Brazzaville (band)

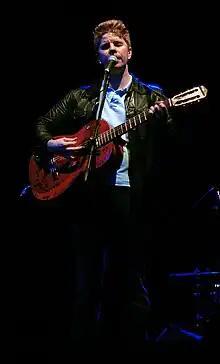
David Brown

Brazzaville is an American indie pop band founded in 1997 by David Brown. It was named after Brazzaville, the capital of the Republic of the Congo. Brown was at one time Beck's saxophonist and took part in recording of "Odelay" and "Midnite Vultures".